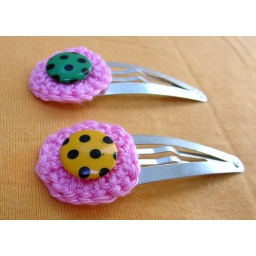
Two hairclips made of pink crocheted rosette and green and yellow polka dot buttons. Made by Robin.